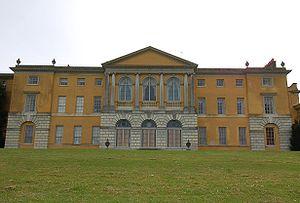
Francis Dashwood, 11ᵉ baron le Despencer, PC, FRS était un homme politique anglais, Chancelier de l'Échiquier et fondateur du Hellfire Club, connu pour sa vie débauchée et ses extravagances.